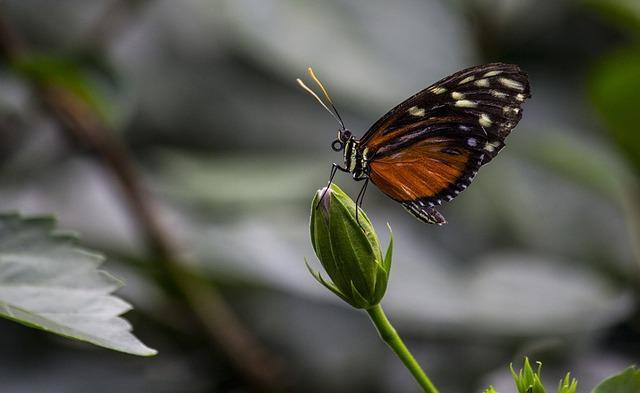
butterfly